Helgeland

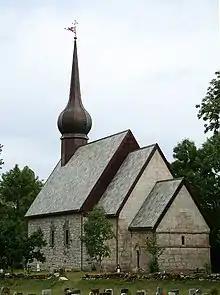
Alstahaug Church, a stone church built in the 12th century

Helgeland is the scene for Henrik Ibsen's 1857 historical play "The Vikings at Helgeland" ("Hærmændene paa Helgeland"), whose plot takes place at this region during the time of Erik Blood-axe (–934).